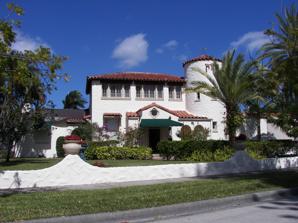
Building: Jewett-Thompson House
Country: United States of America
Year built: 1926
Historic house in Florida, United States United States historic place Jewett-Thompson House U.S. National Register of Historic Places Show map of Florida Show map of the United States Location Fort Myers , Florida United States Coordinates 26°36′34.5″N 81°53′27″W / 26.609583°N 81.89083°W / 26.609583; -81.89083 Built 1926 Architectural style Mission / Spanish Revival NRHP reference No. 88001708 Added to NRHP September 29, 1988 The Jewett-Thompson House is a historic house located at 1141 Wales Drive in Fort Myers , Florida . Description and history On September 29, 1988, it was added to the National Register of Historic Places . References